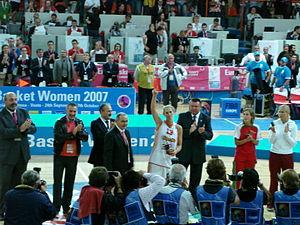
L’équipe de Espagne de basket-ball féminin est la sélection des meilleures joueuses espagnoles. Elle est placée sous l’égide de la Fédération espagnole de basket-ball.
Amaya Valdemoro, née le 18 août 1976 à Alcobendas, est une joueuse internationale espagnole de basket-ball, ayant évolué au poste d'ailière, en équipe nationale d'Espagne dont elle a été la capitaine, ainsi que dans divers clubs en Europe, aux États-Unis et au Brésil, entre 1992 et 2013.
Le championnat d’Europe de basket-ball féminin 2007 se déroula en Italie du 24 septembre au 7 octobre 2007.